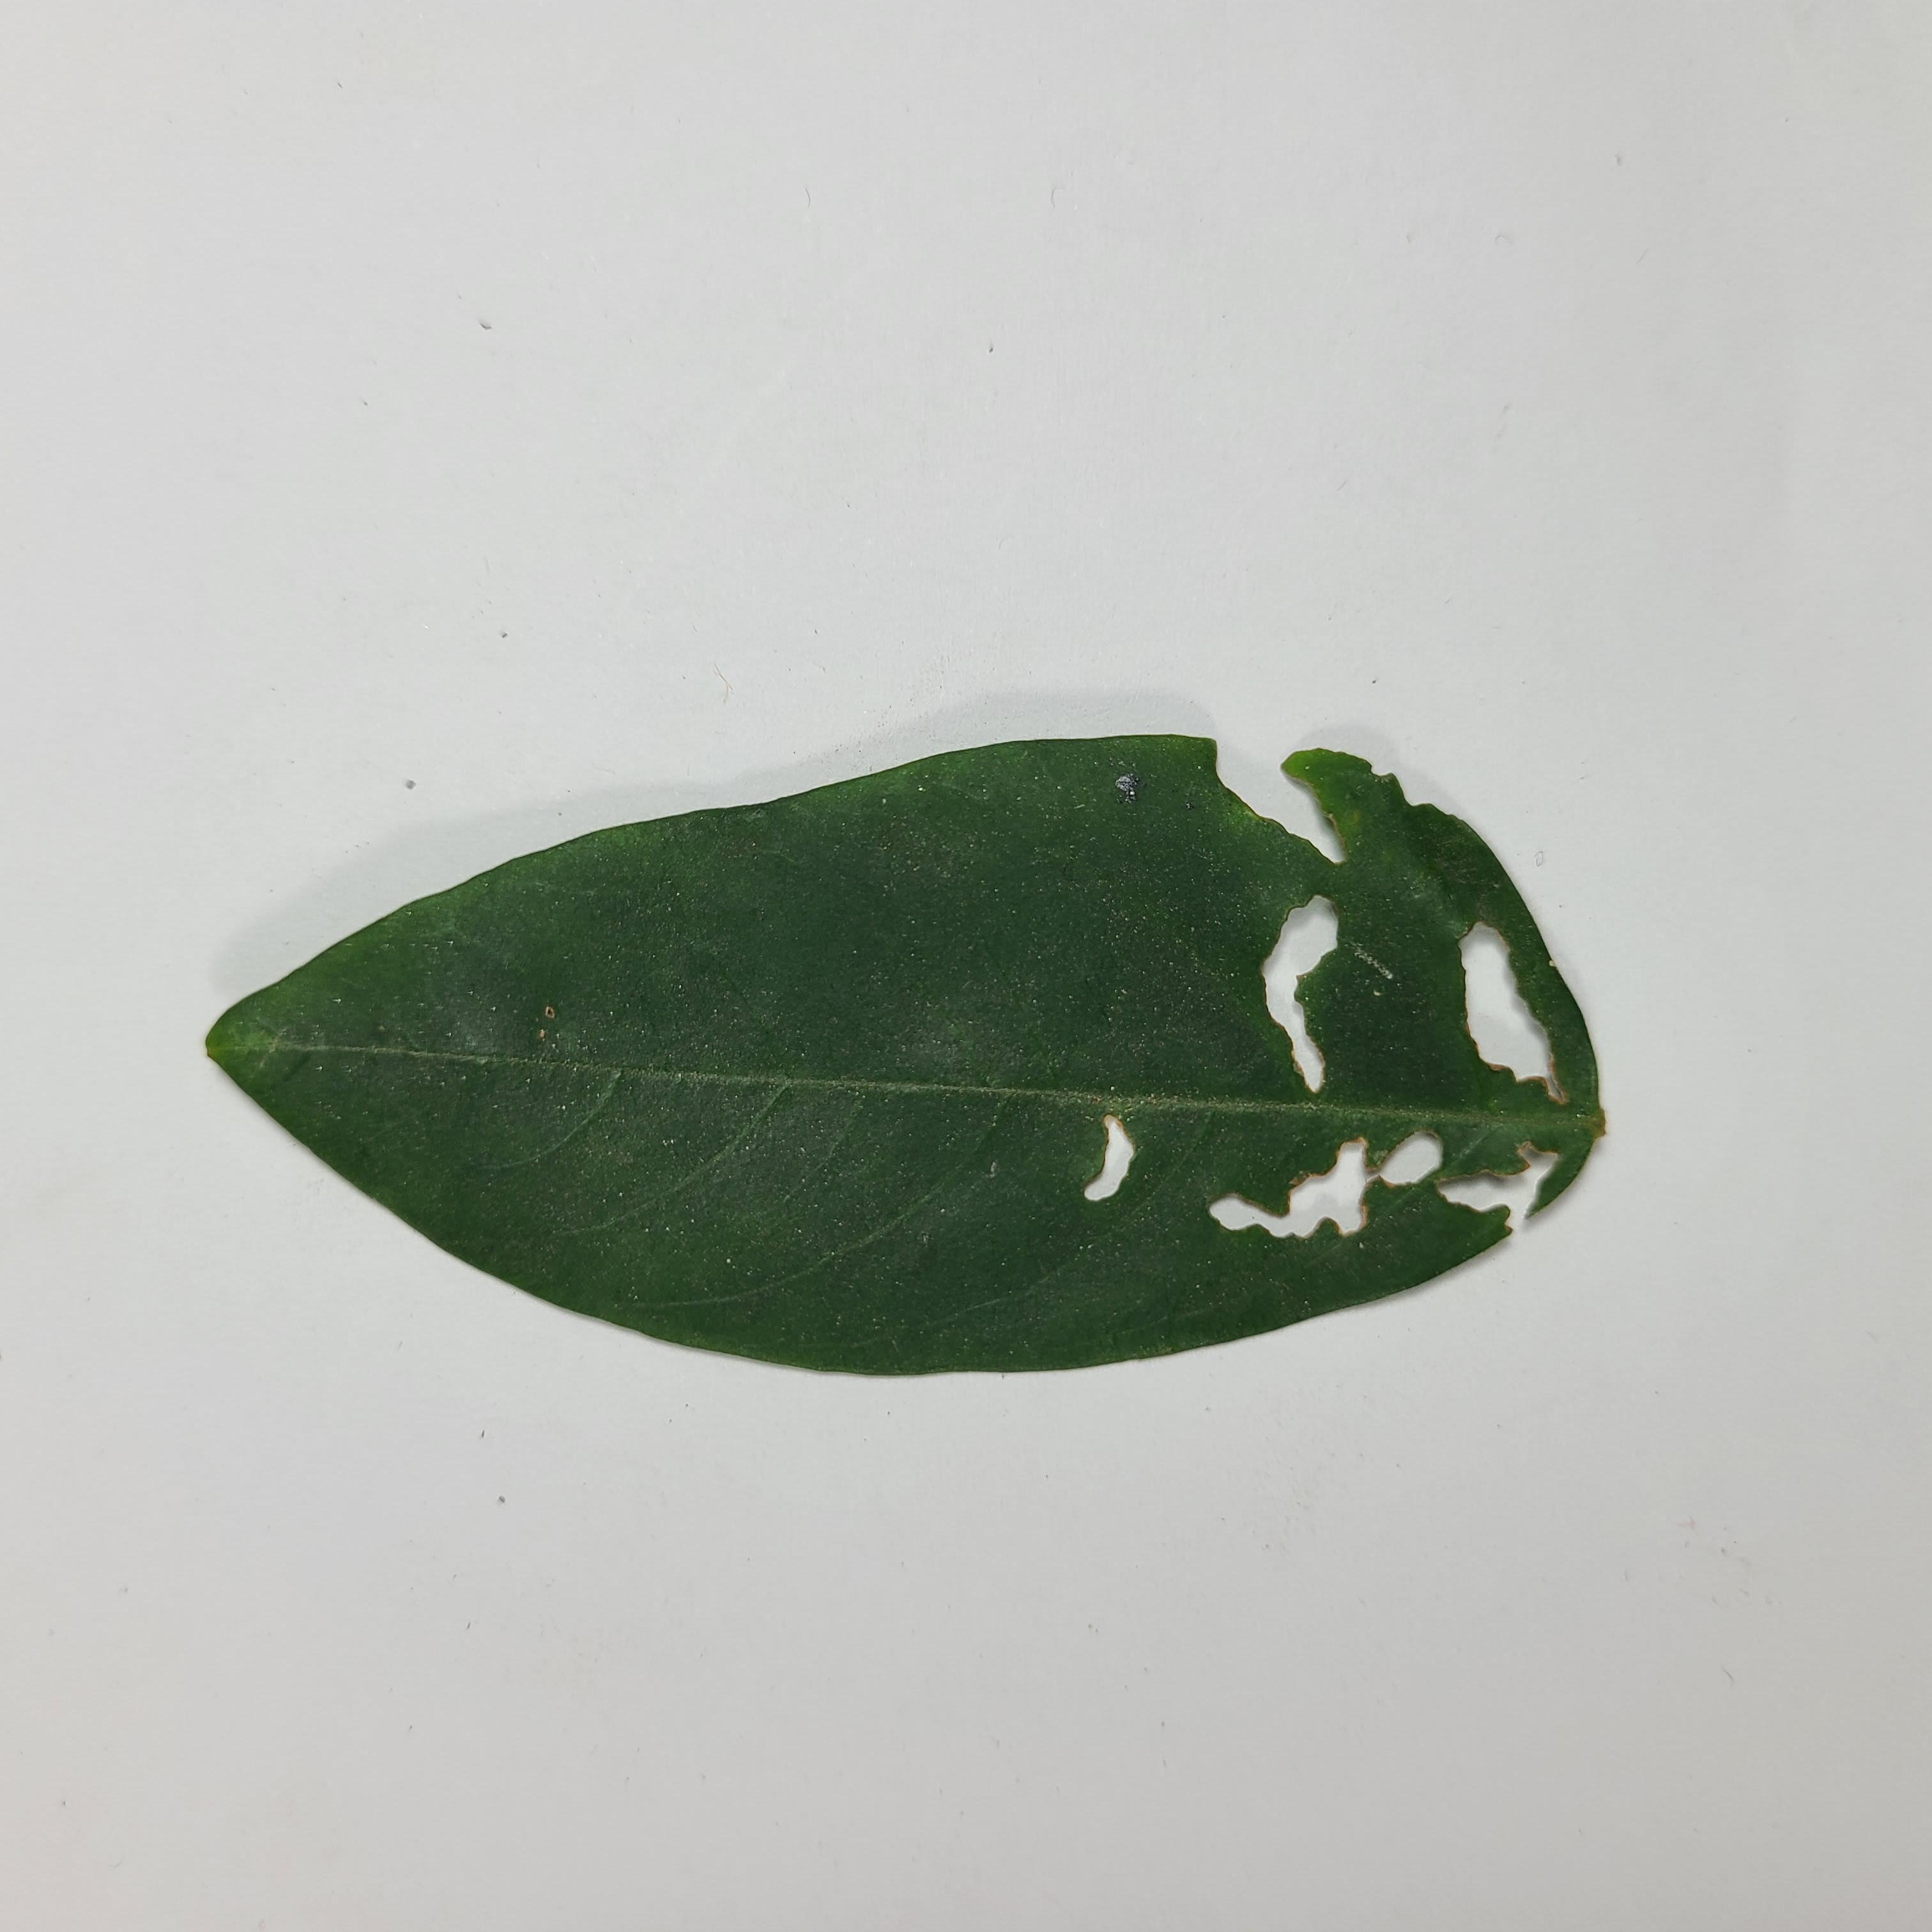
Label: Insect Hole leaves